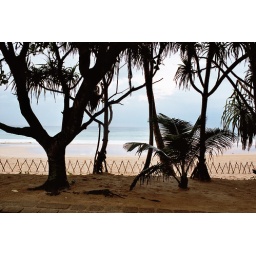
indian ocean beach with fence against beach boys